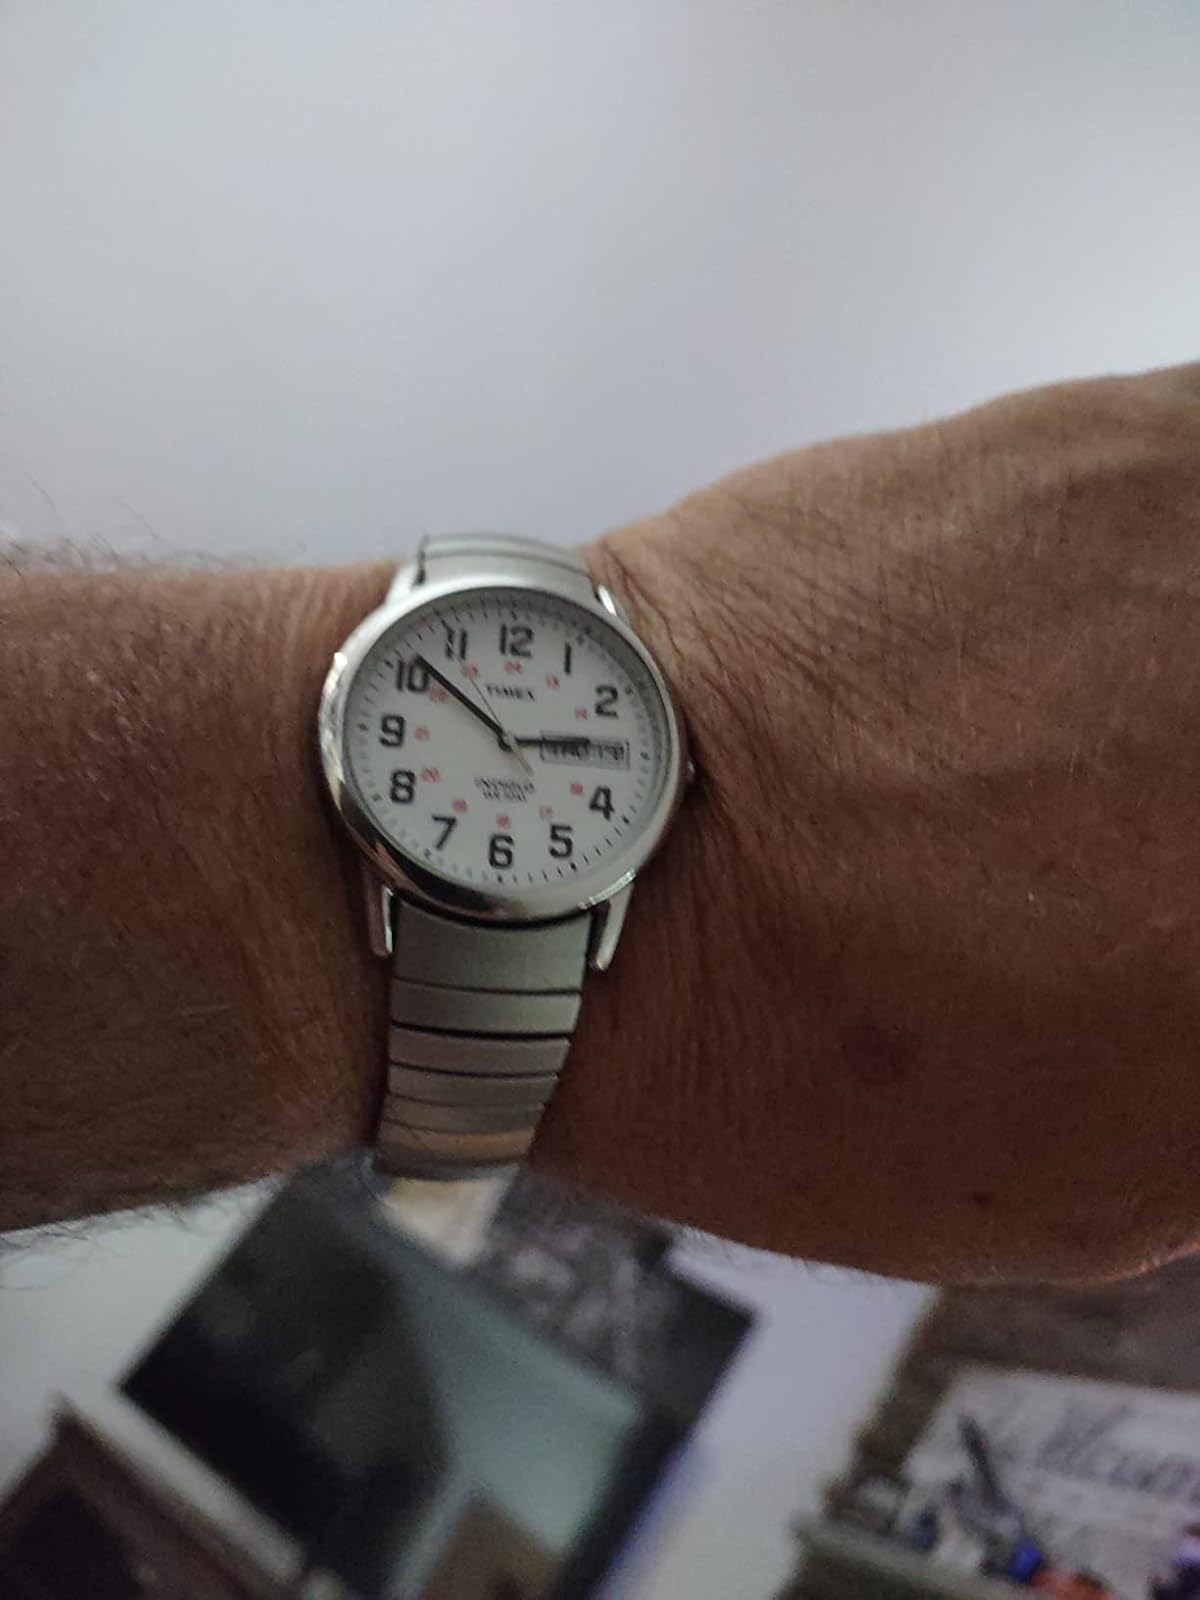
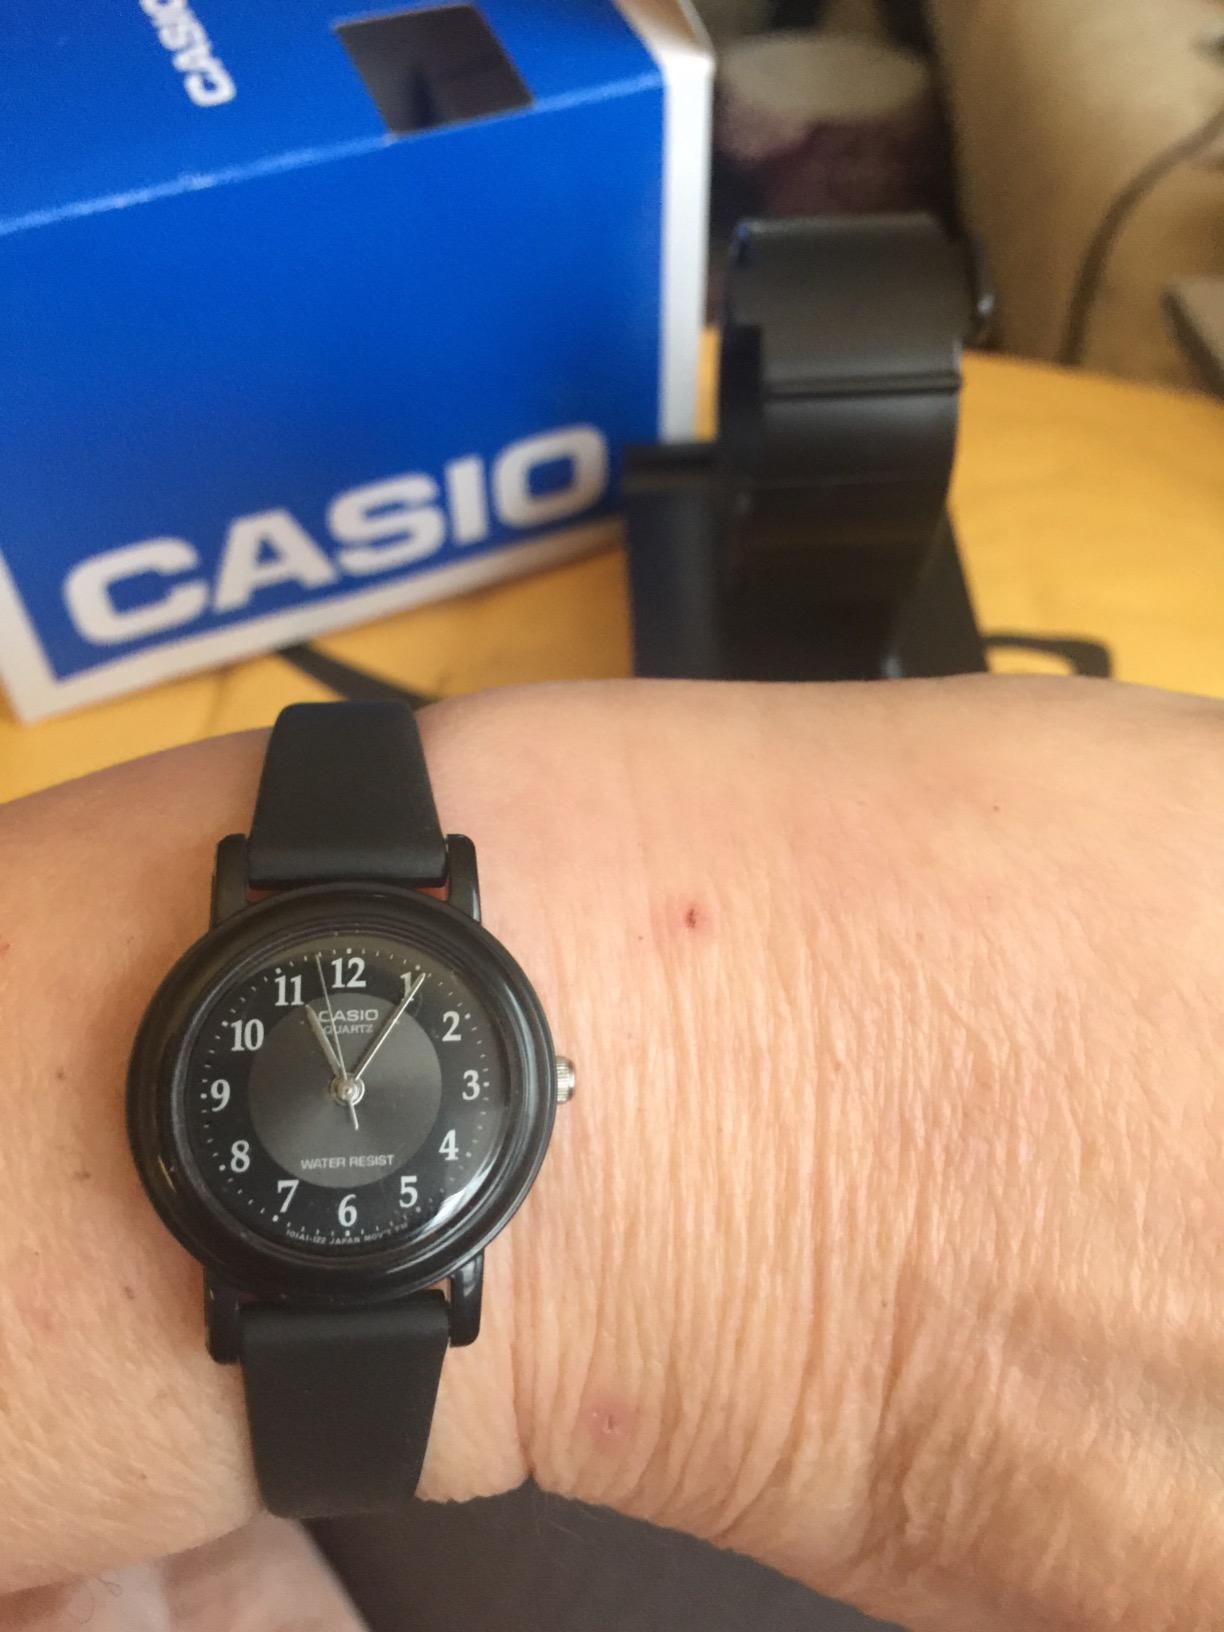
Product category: accessories_watch
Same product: no